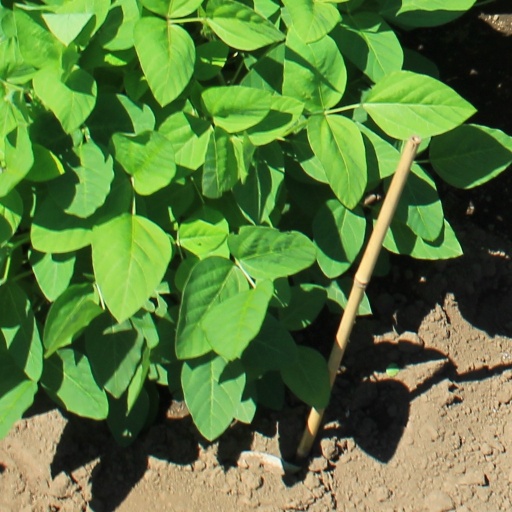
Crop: soybean